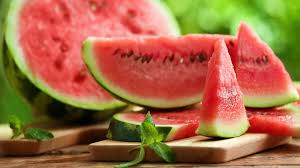
Label: Watermelon